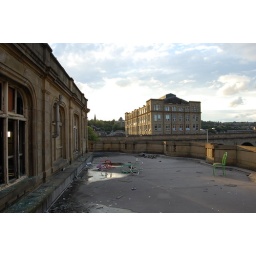
Out on the ballconey, next to the bar, nearly got spotted by a police car while peering over the edge lol